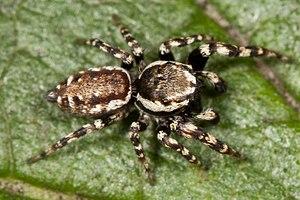
Pelegrina galathea est une espèce d'araignées aranéomorphes de la famille des Salticidae.